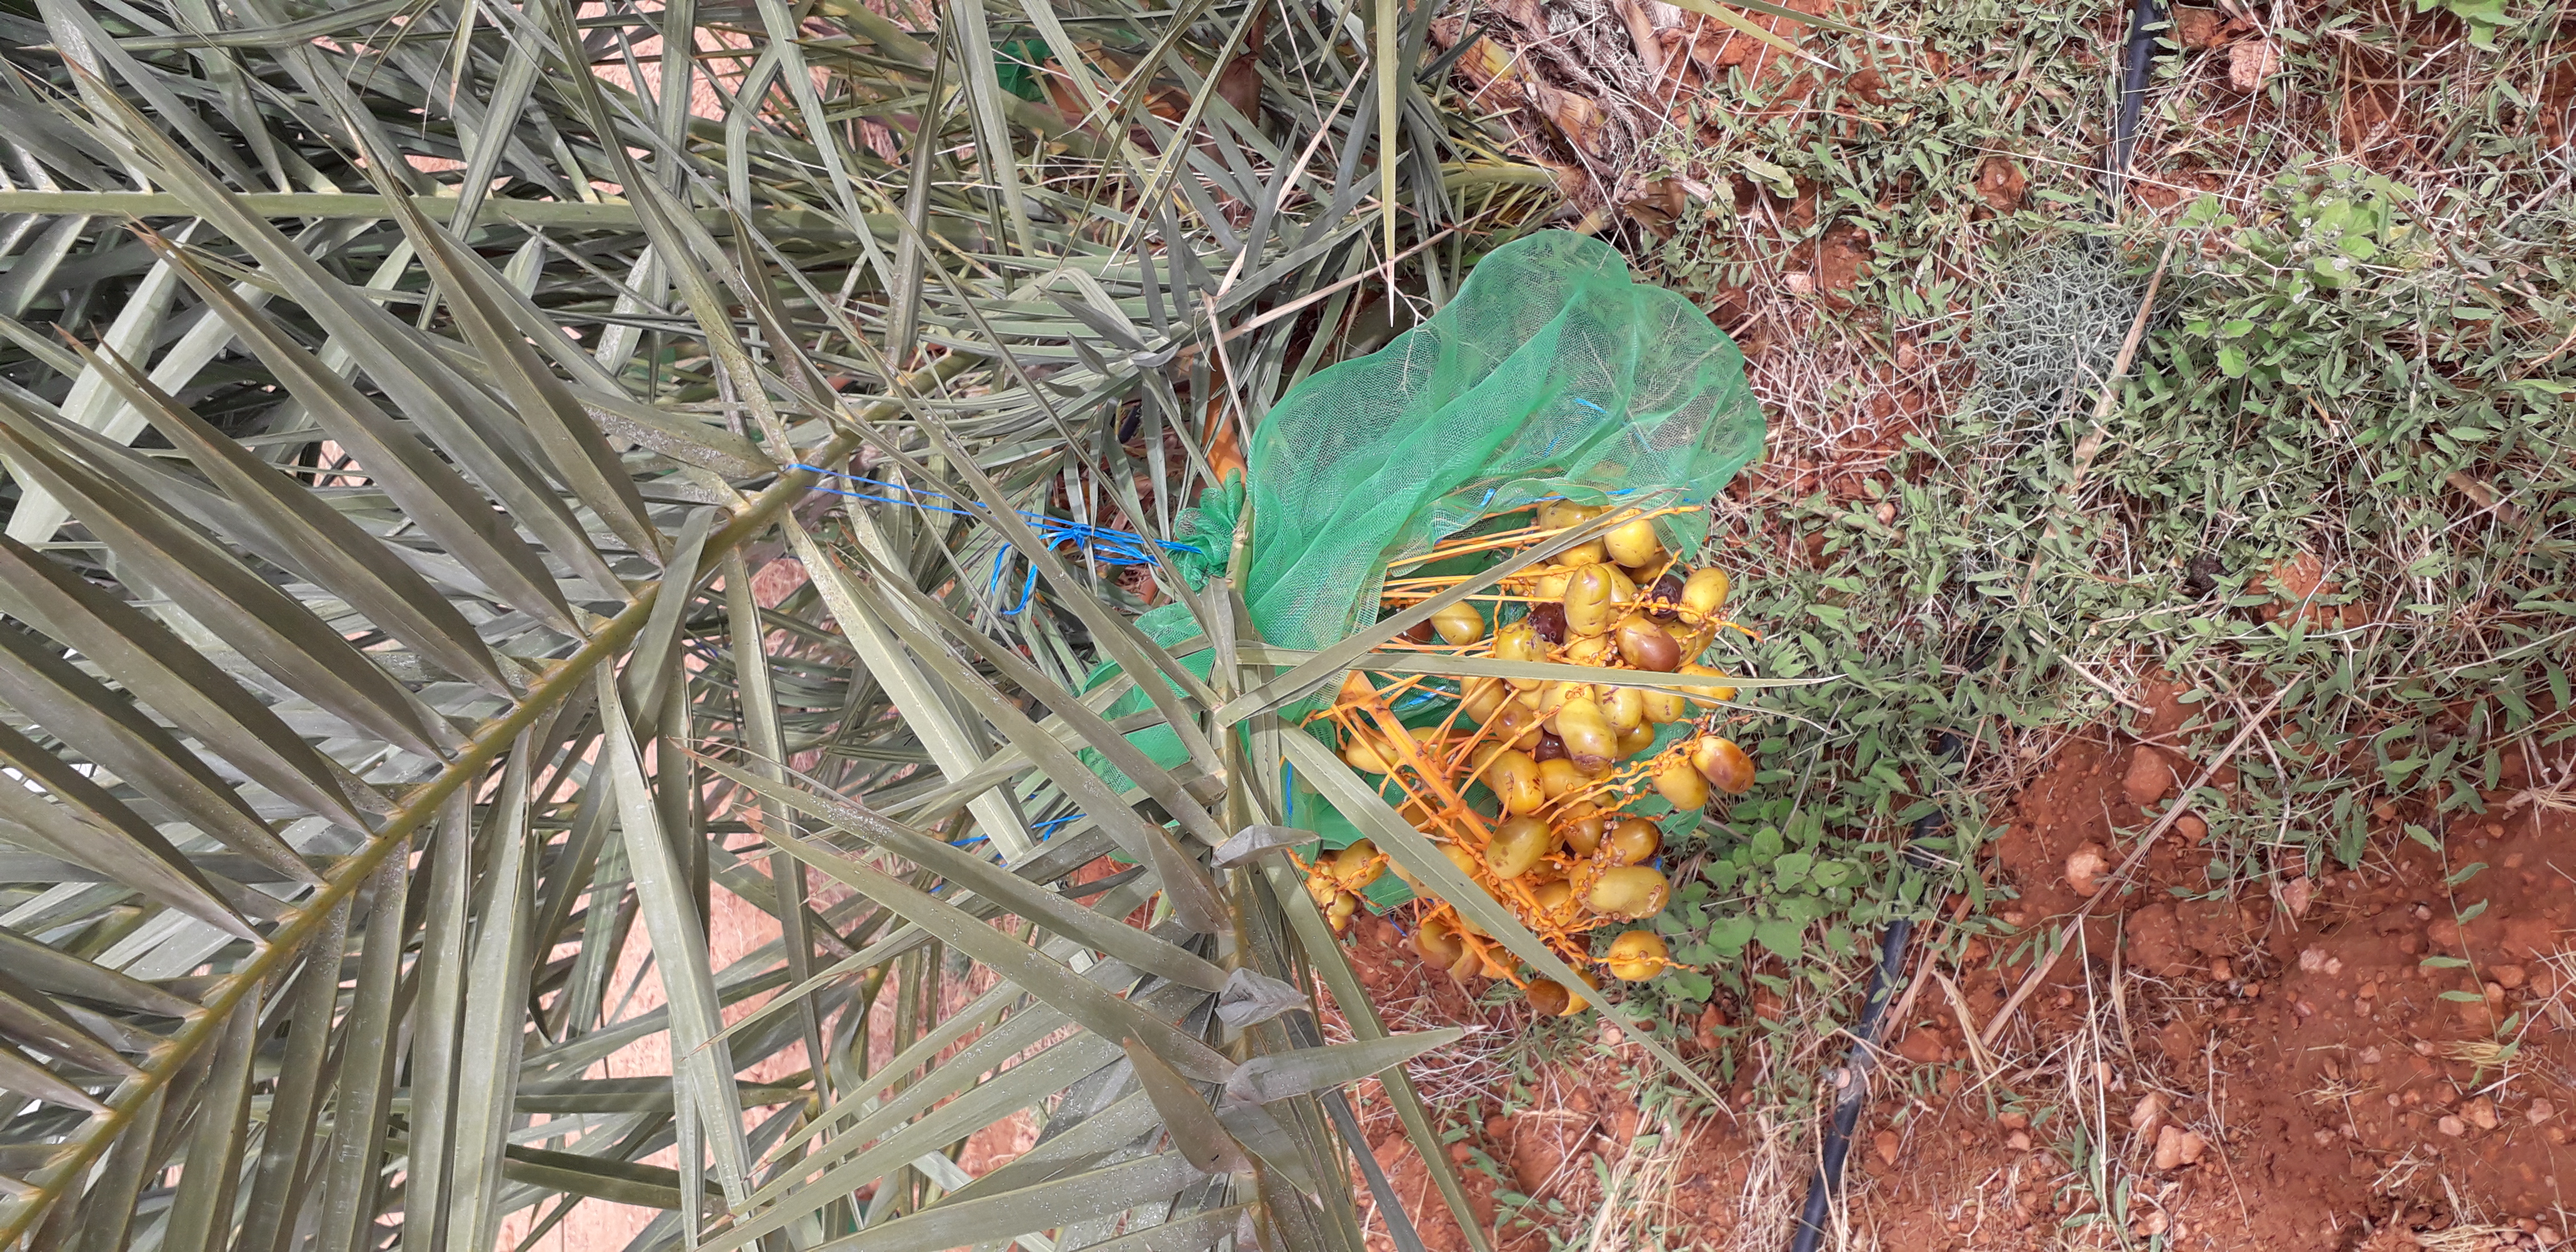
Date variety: Boufagous